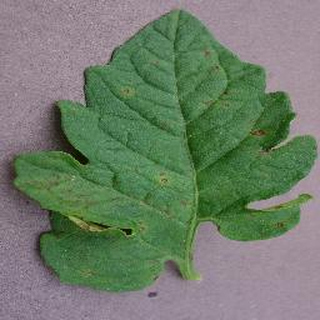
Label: tomato_septoria_leaf_spot